Peaky Blinders

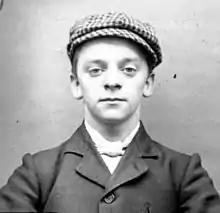
Harry Fowles, a member of the gang sporting the signature overcoat and peaked flat cap

The Peaky Blinders were a street gang based in Birmingham, England, which operated from the 1880s until the 1920s. The group consisted largely of young criminals from lower- to working-class backgrounds. They engaged in robbery, violence, racketeering, illegal bookmaking, and control of gambling. Members wore signature outfits that typically included tailored jackets, lapelled overcoats, buttoned waistcoats, silk scarves, bell-bottom trousers, leather boots, and flat caps. Contrary to the television series of the same name, it is unlikely that they had razor blades sewn into these caps, instead gaining their name from the way they wore them with the cap tilted so that the peak covered one eye.